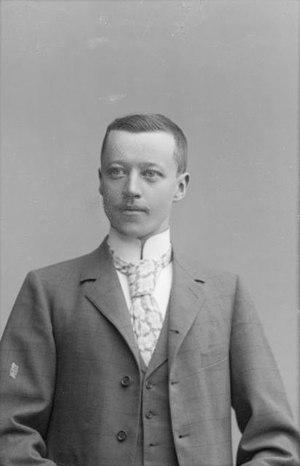
Karl Håkan Einar Lindahl est un architecte finlandais d'origine suédoise.